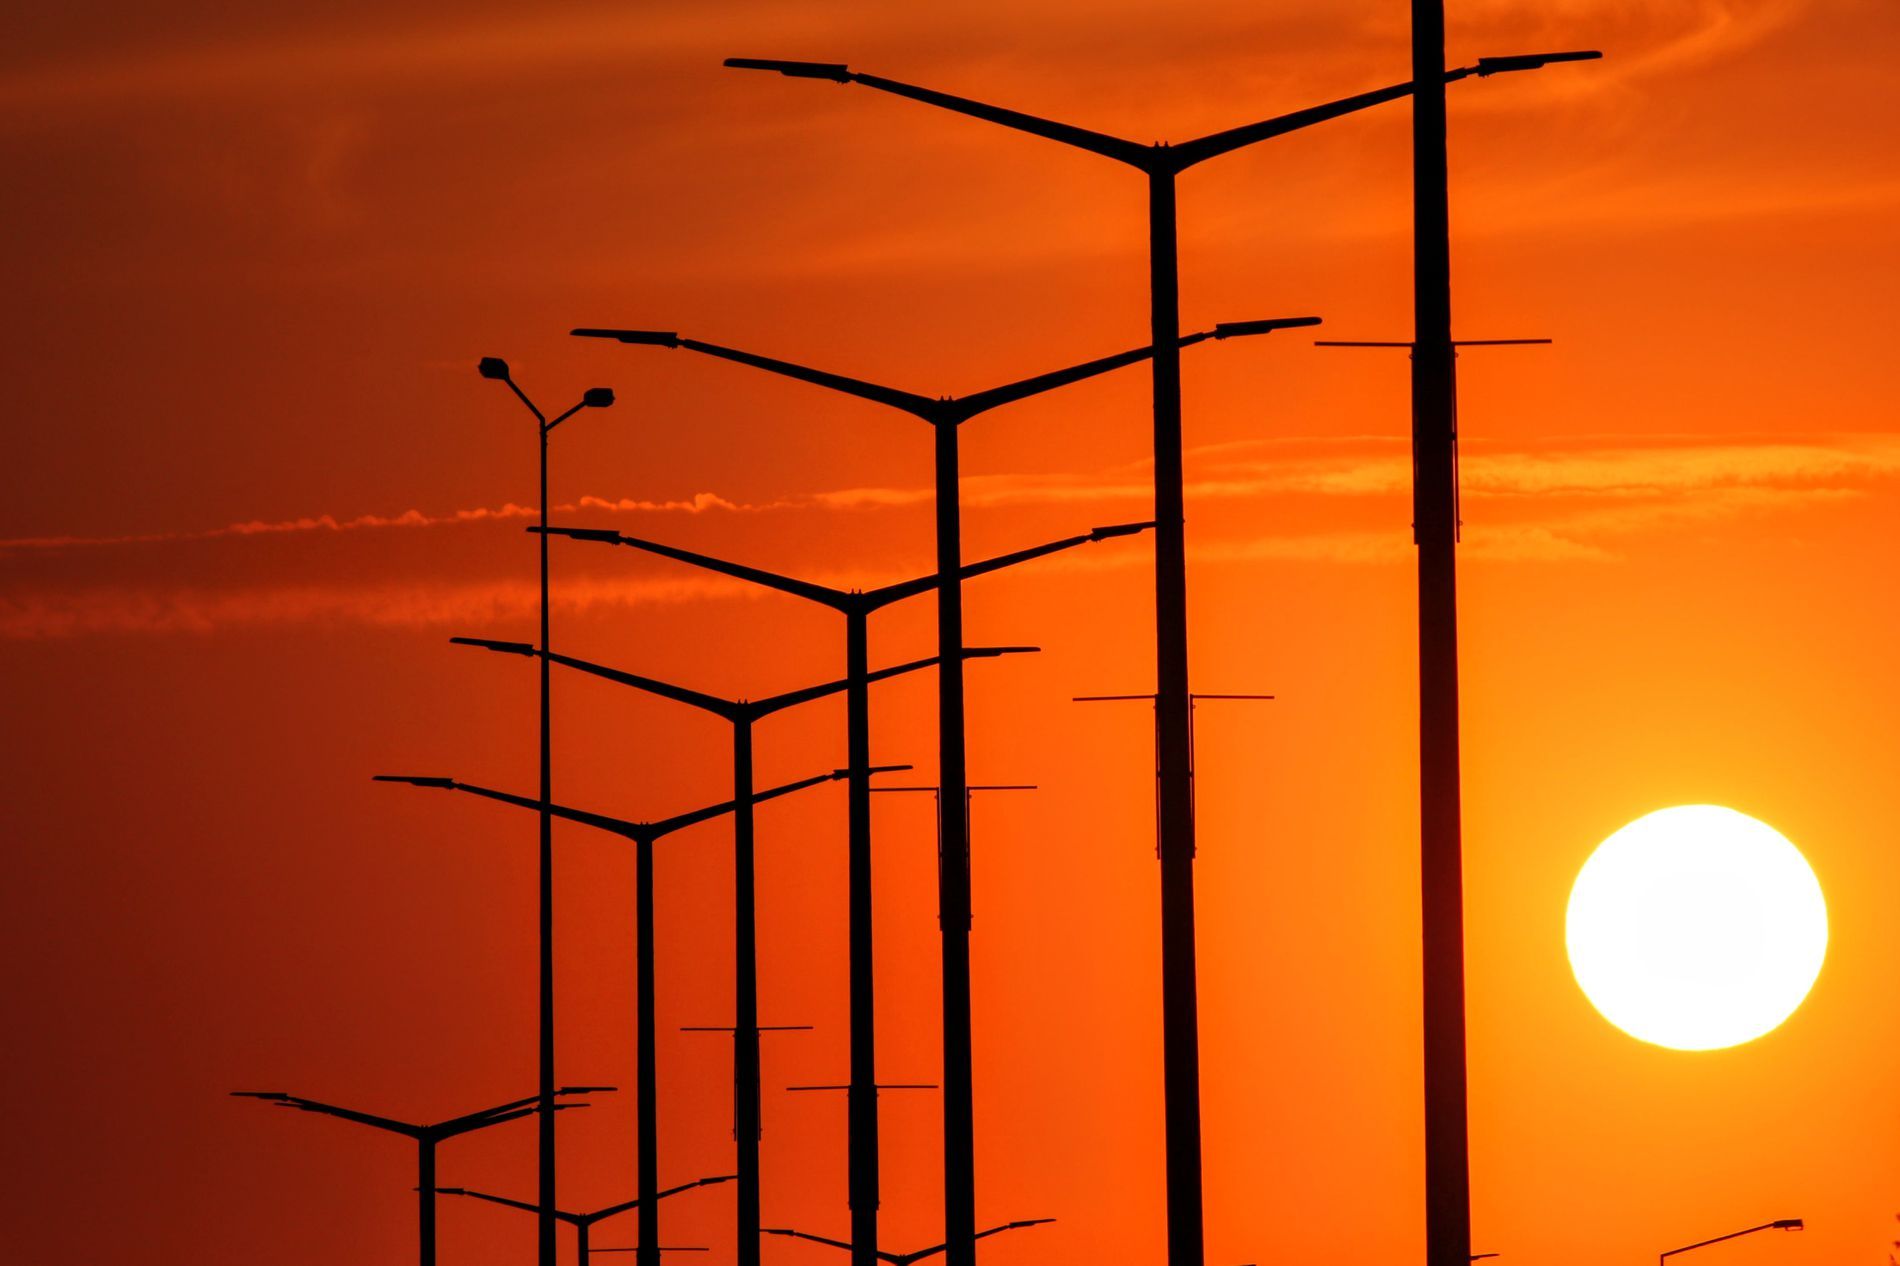
calm sunset
The picture takes a dramatic sun setting with a fiery red and orange sky. There is a row of tall, dark streetlights standing like guard, forming a design against the gorgeous sun's radiance. The sun is large and shiny near the horizon
This Silhouette shot  made a city or highway scene at dusk. The sunset sky's warm hue contrasts well with the silhouetted, dark streetlights, providing an interesting composition. The rhythm of the streetlights
Labels: Nature, Outdoors, Sky, Sunlight, Utility Pole, Sunset, Sun, Sunrise, Silhouette, Lamp Post